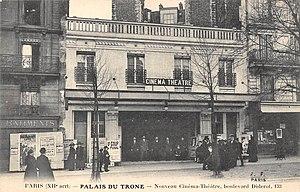
MK2 Nation est une salle de cinéma du groupe MK2 situé dans le 12ᵉ arrondissement de Paris au 133 boulevard Diderot près de la place de la Nation.